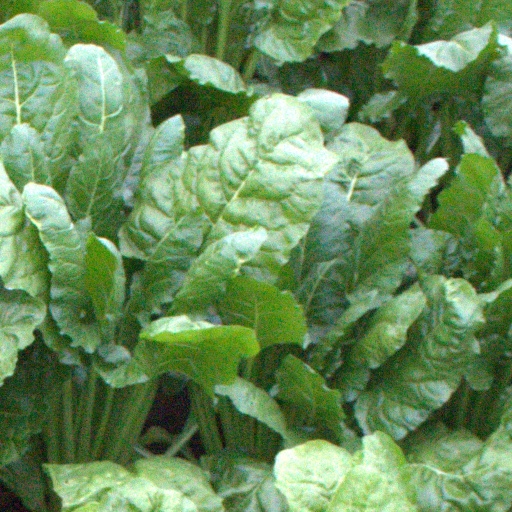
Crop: sugar beet